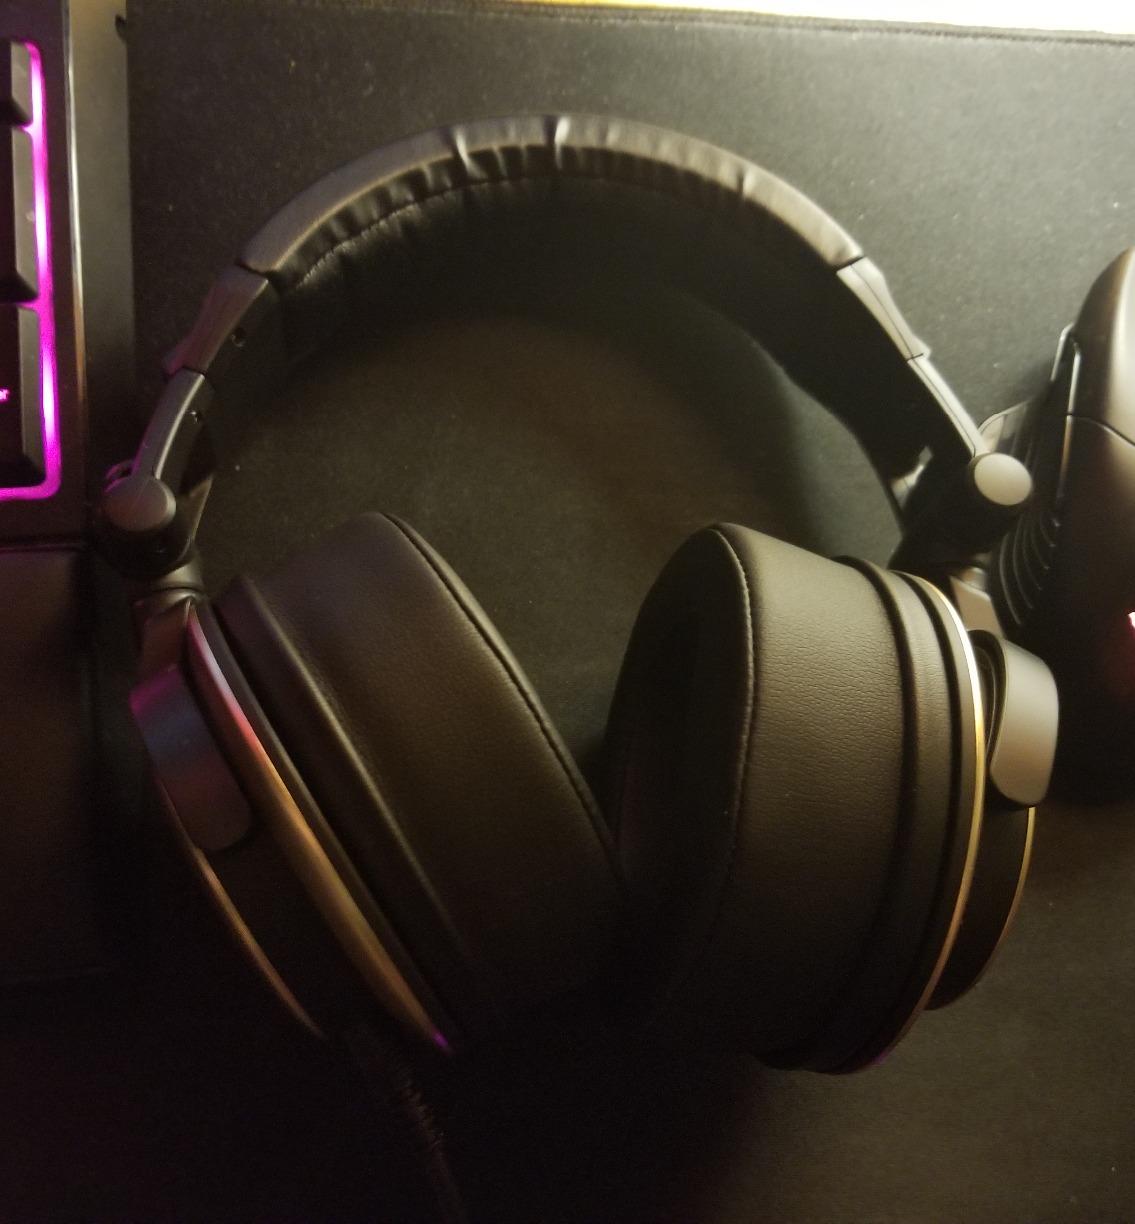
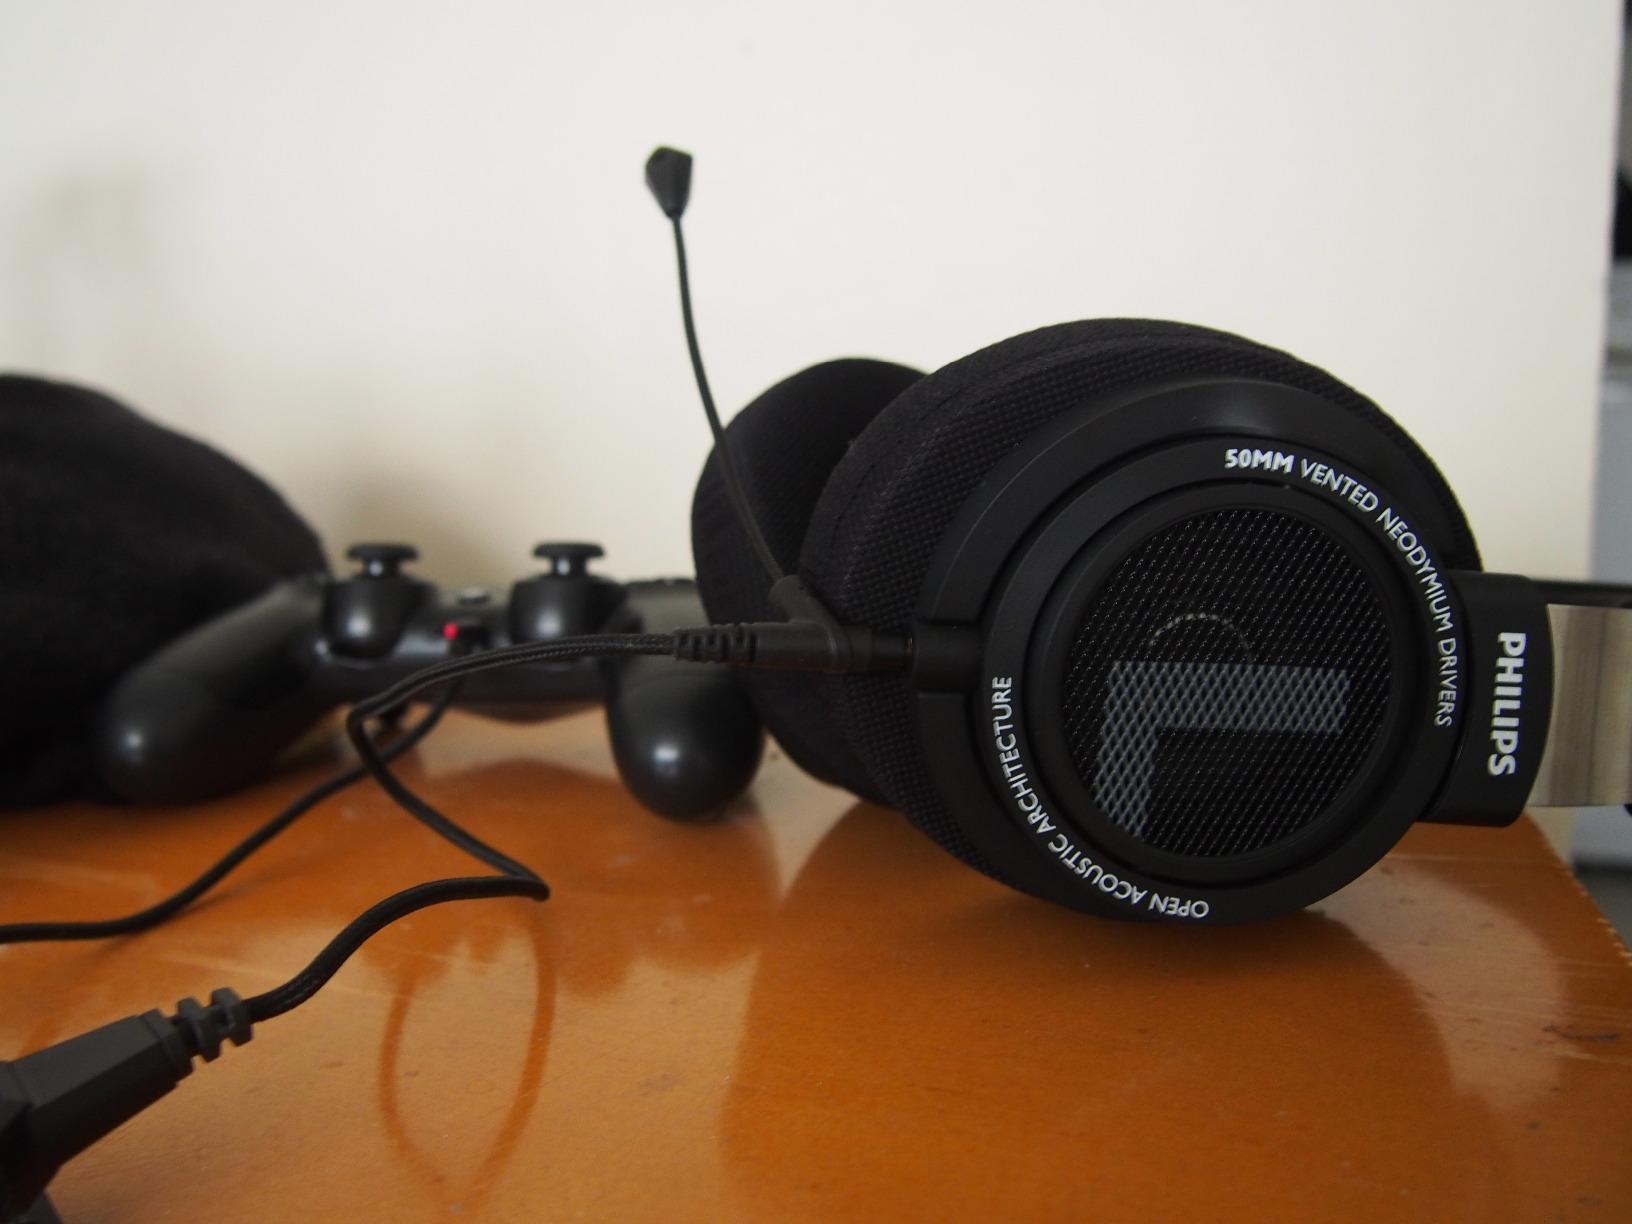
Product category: headphones
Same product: no